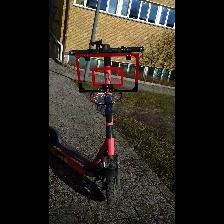
Label: NonHuman